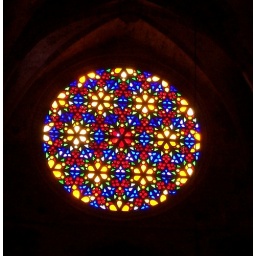
this is a stained glass window in a church in spain.